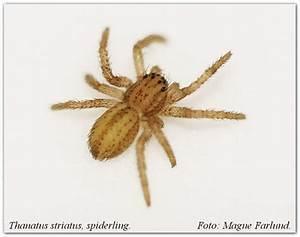
spider